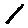
Label: 1